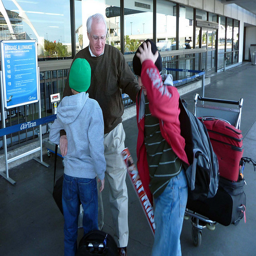
Three people that are going into the airport.
A man walking near an airport with his two kids.
Boys being greeted happily at the airport curb
An elderly man and some children wait alongside luggage in front a building.
An older gentleman is greeting two boys outside an airport.